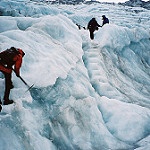
Label: glacier